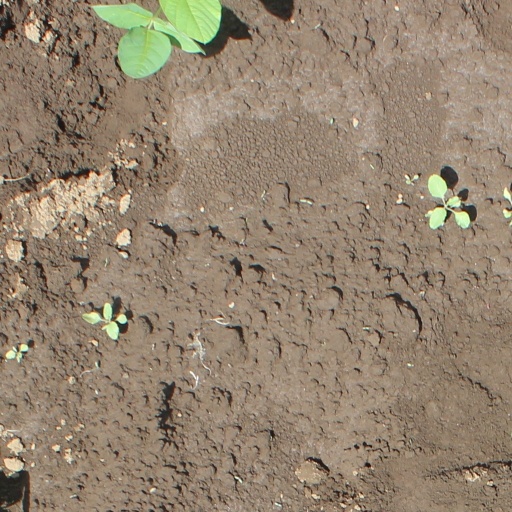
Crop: soybean